Servo tab

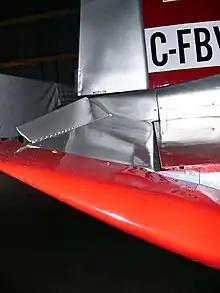
An anti-servo tab on the elevator of an American Aviation AA-1 Yankee

A servo tab is a small hinged device installed on an aircraft control surface to assist the movement of the control surfaces. Introduced by the German firm Flettner, servo tabs were formerly known as Flettner tabs. Servo tabs are not true servomechanisms, as they do not employ negative feedback to keep the control surfaces in a desired position; they only provide a mechanical advantage to the pilot.